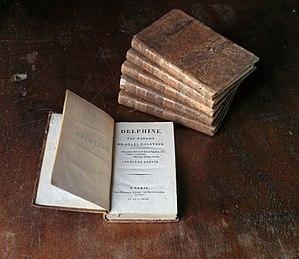
Anne-Louise-Germaine Necker, baronne de Staël-Holstein, connue sous le nom de Madame de Staël, est une romancière, épistolière et philosophe genevoise et française née le 22 avril 1766 à Paris où elle est morte le 14 juillet 1817.